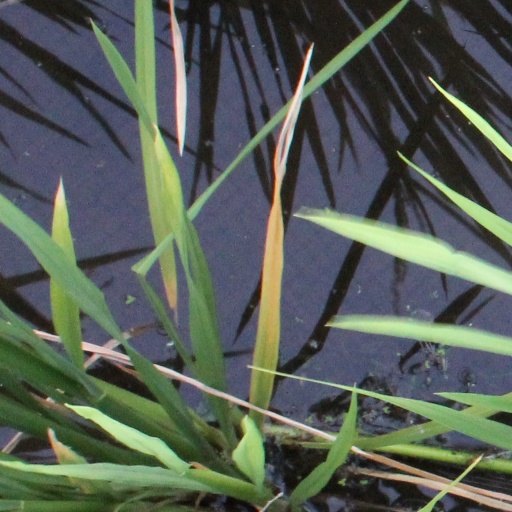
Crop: rice